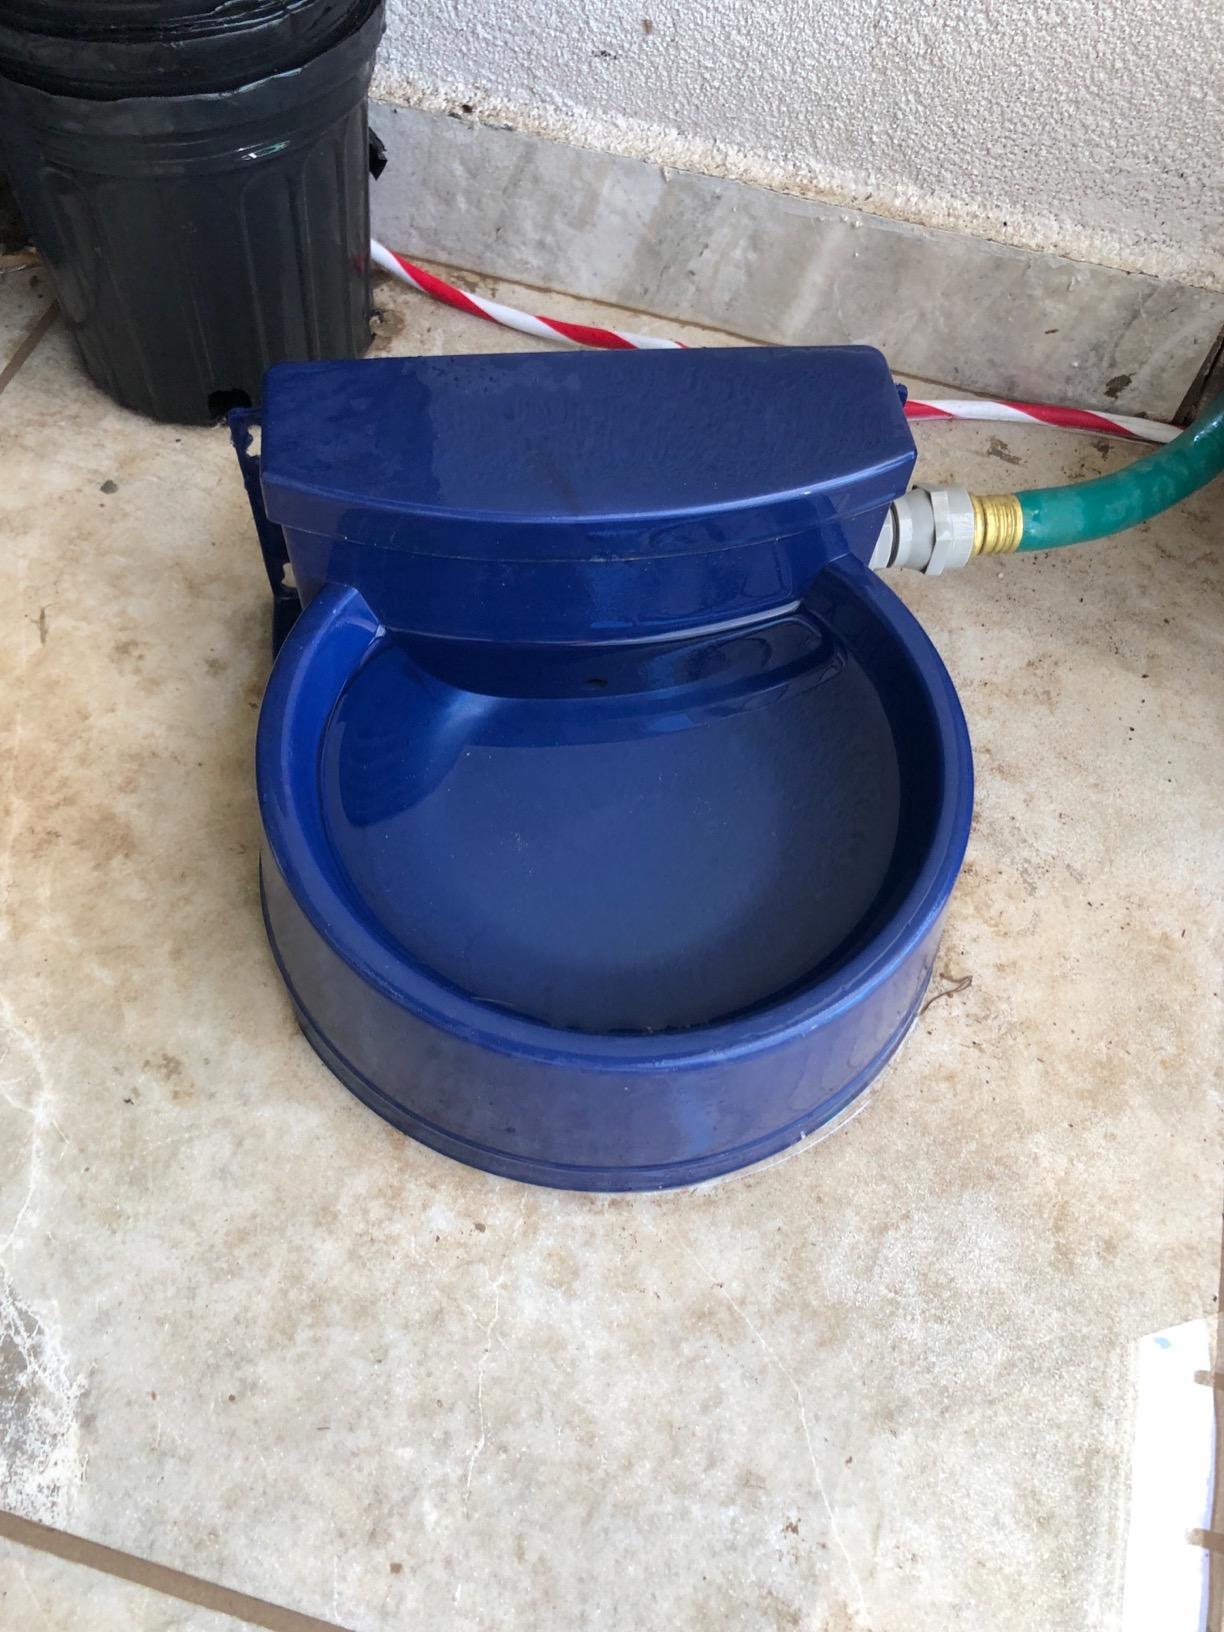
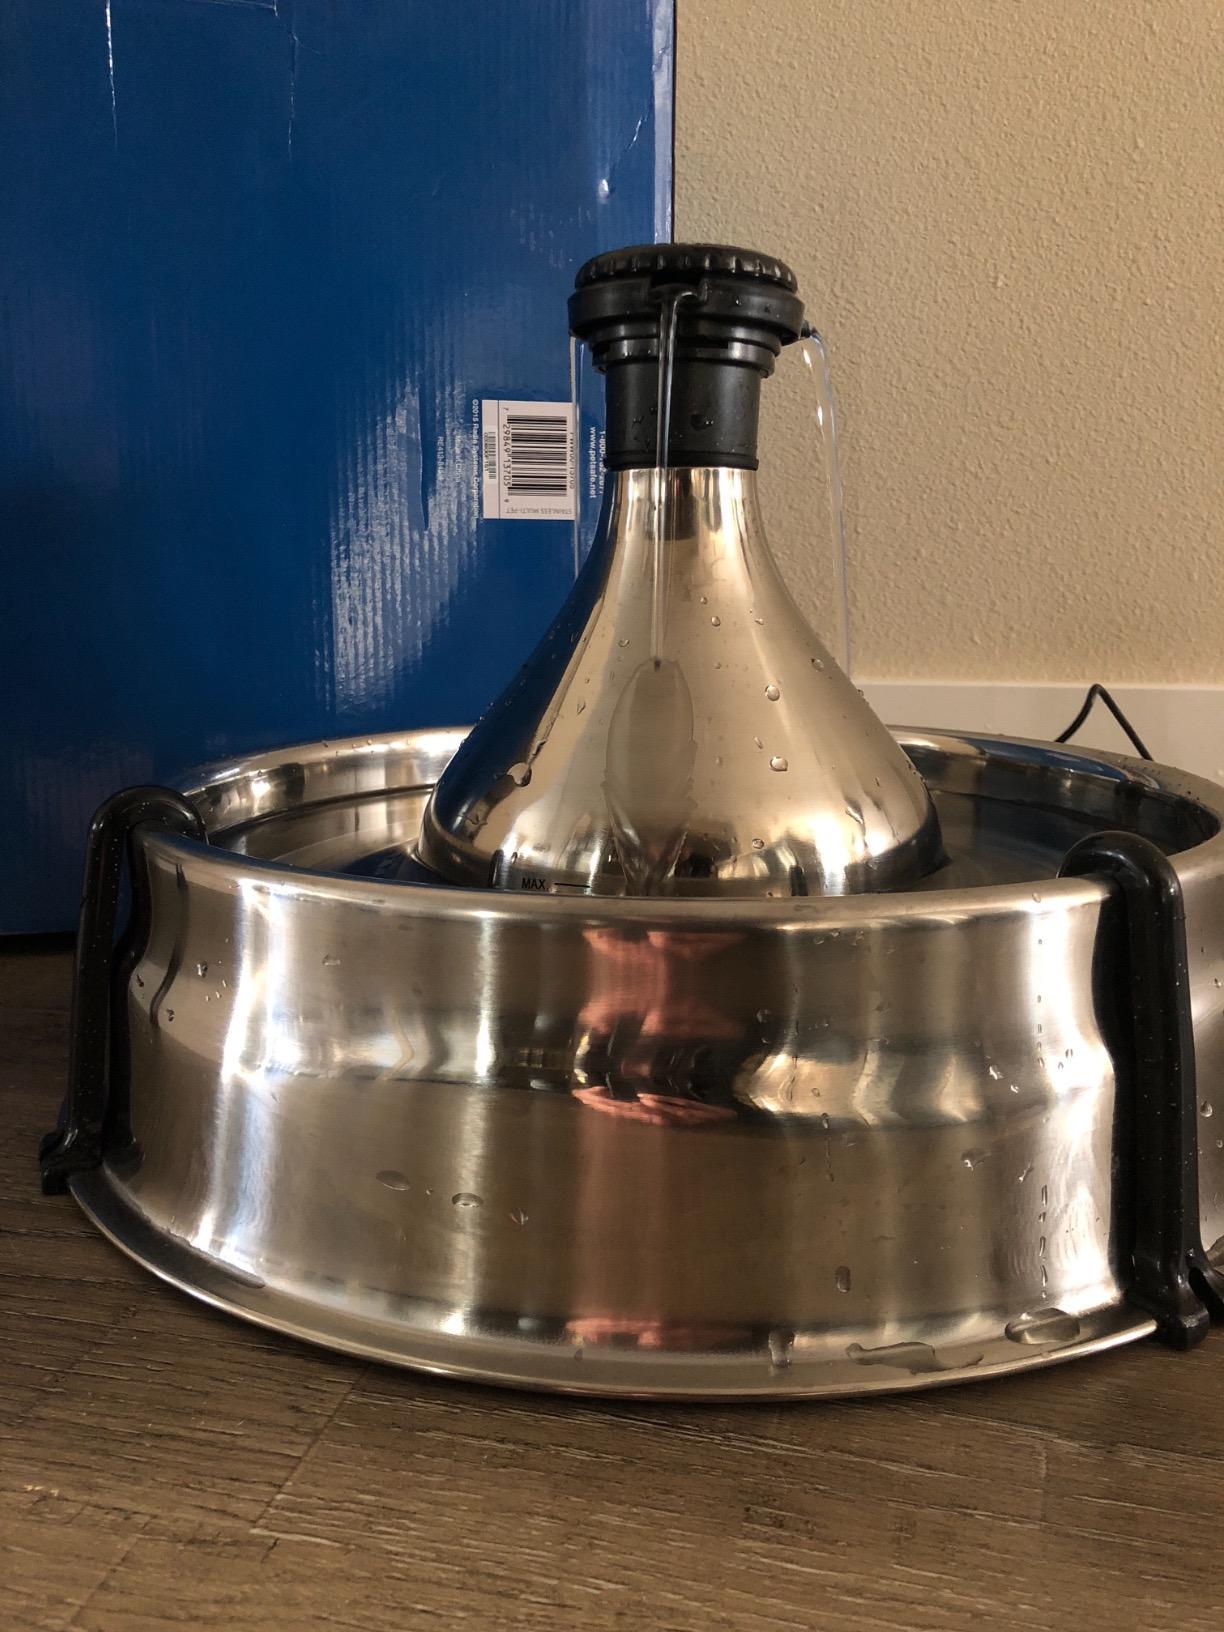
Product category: items_bowl
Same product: no